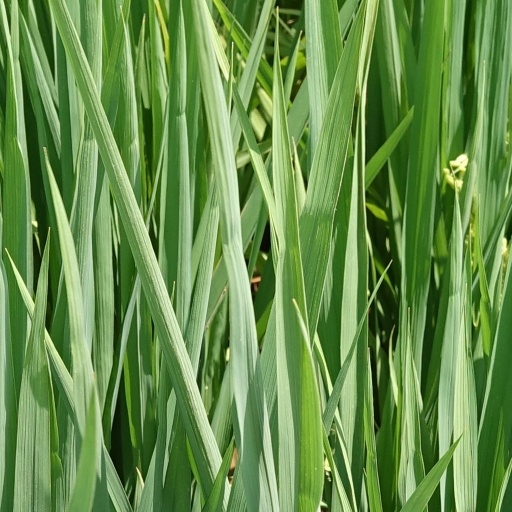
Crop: rice